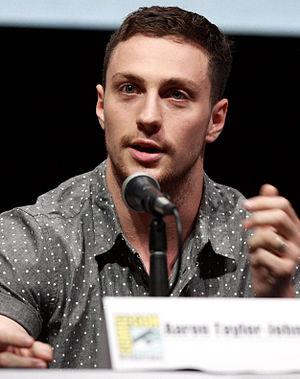
Godzilla est un film de science-fiction américain écrit par Max Borenstein et réalisé par Gareth Edwards, sorti en 2014. Il s'agit d'un reboot de la série Godzilla, qui comprend trente films japonais réalisés entre 1954 et 2004, et marque le premier film prenant place dans le MonsterVerse, un univers partagé avec Kong: Skull Island, Godzilla 2 : Roi des monstres et Godzilla vs. Kong.